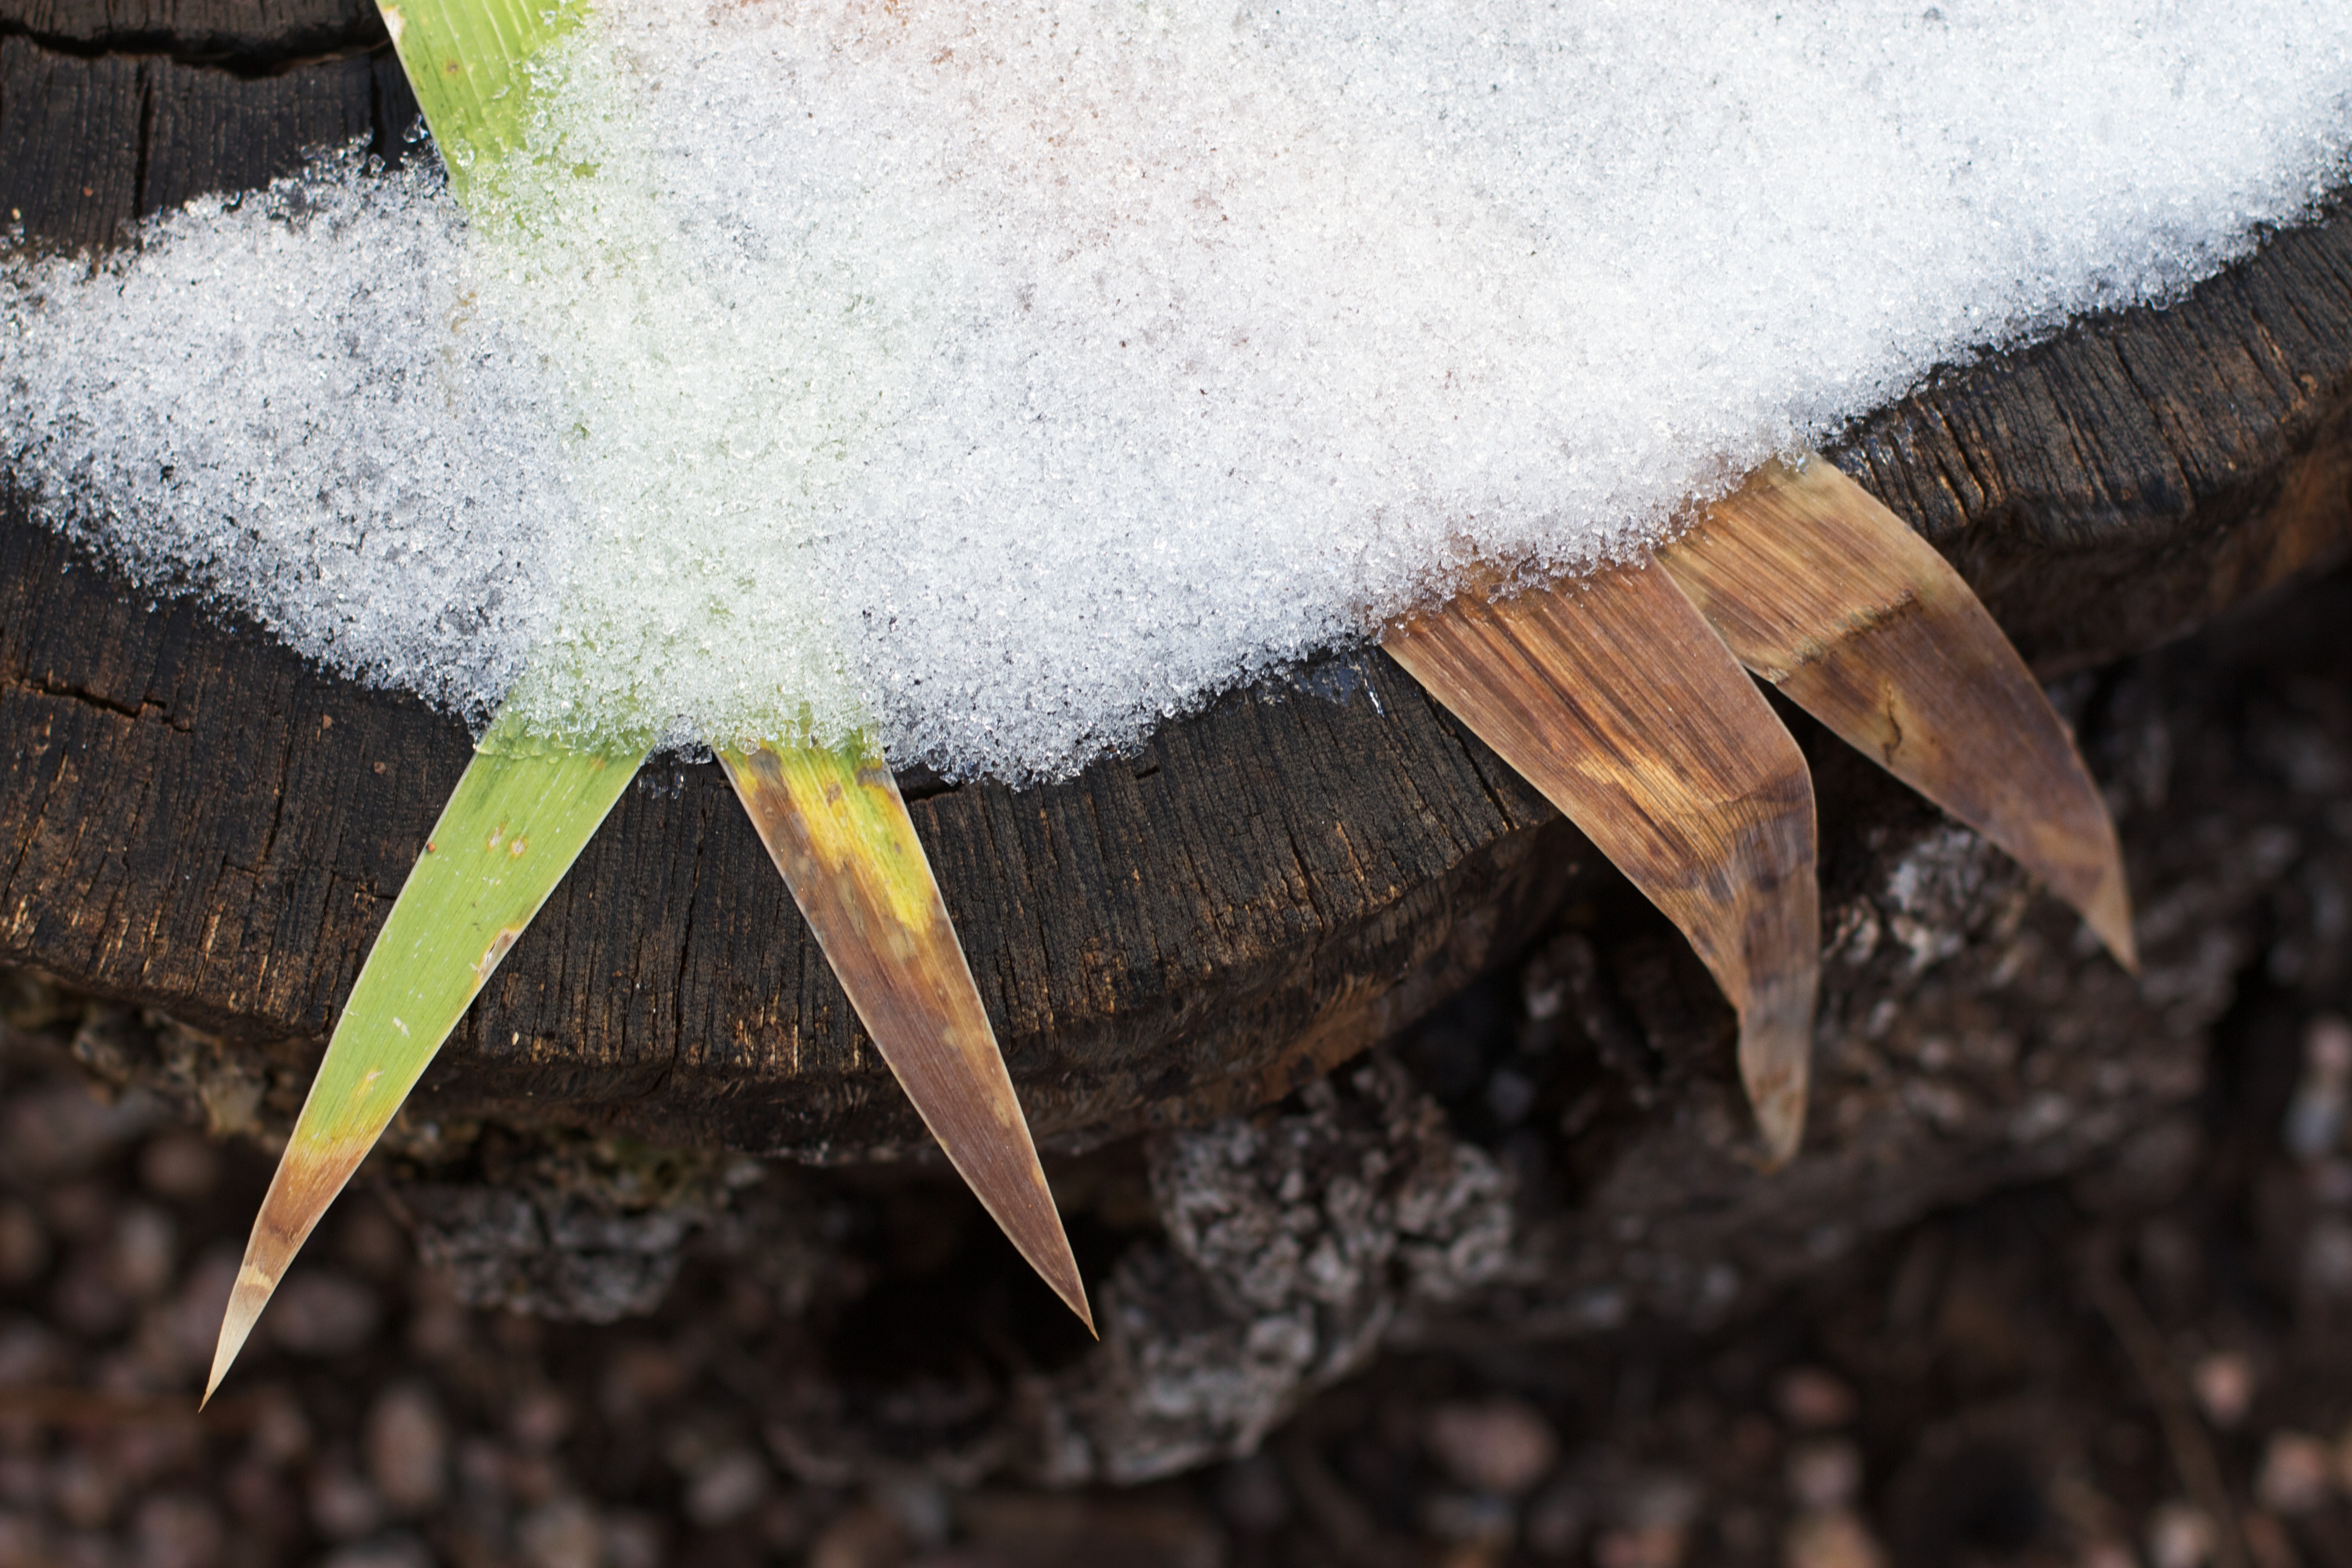
tree, snow, plant, wood, leaf, flower, frost, soil, close up, coconut, 2015365, macro photography